Monzón

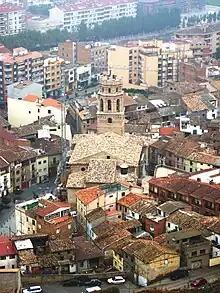
The Cathedral of Santa María del Romeral.

The Cathedral de Santa María del Romeral ("Saint Mary of the Rosemary Field"), grew from the 9th century "Torre del Homenaje" which hosted kings and nobles. Here in 1109 Urraca of Castile married her second husband Alfonso I ("The Battler") despite the Church's objections concerning consanguinity.